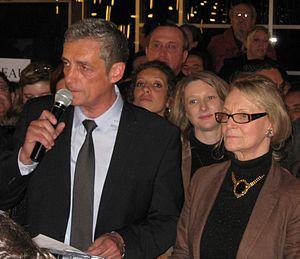
Philippe Saurel, maire de Montpellier en 2014,aux côtés d'Hélène Mandroux, lors du soir de son élection dans le hall de l'hôtel de ville